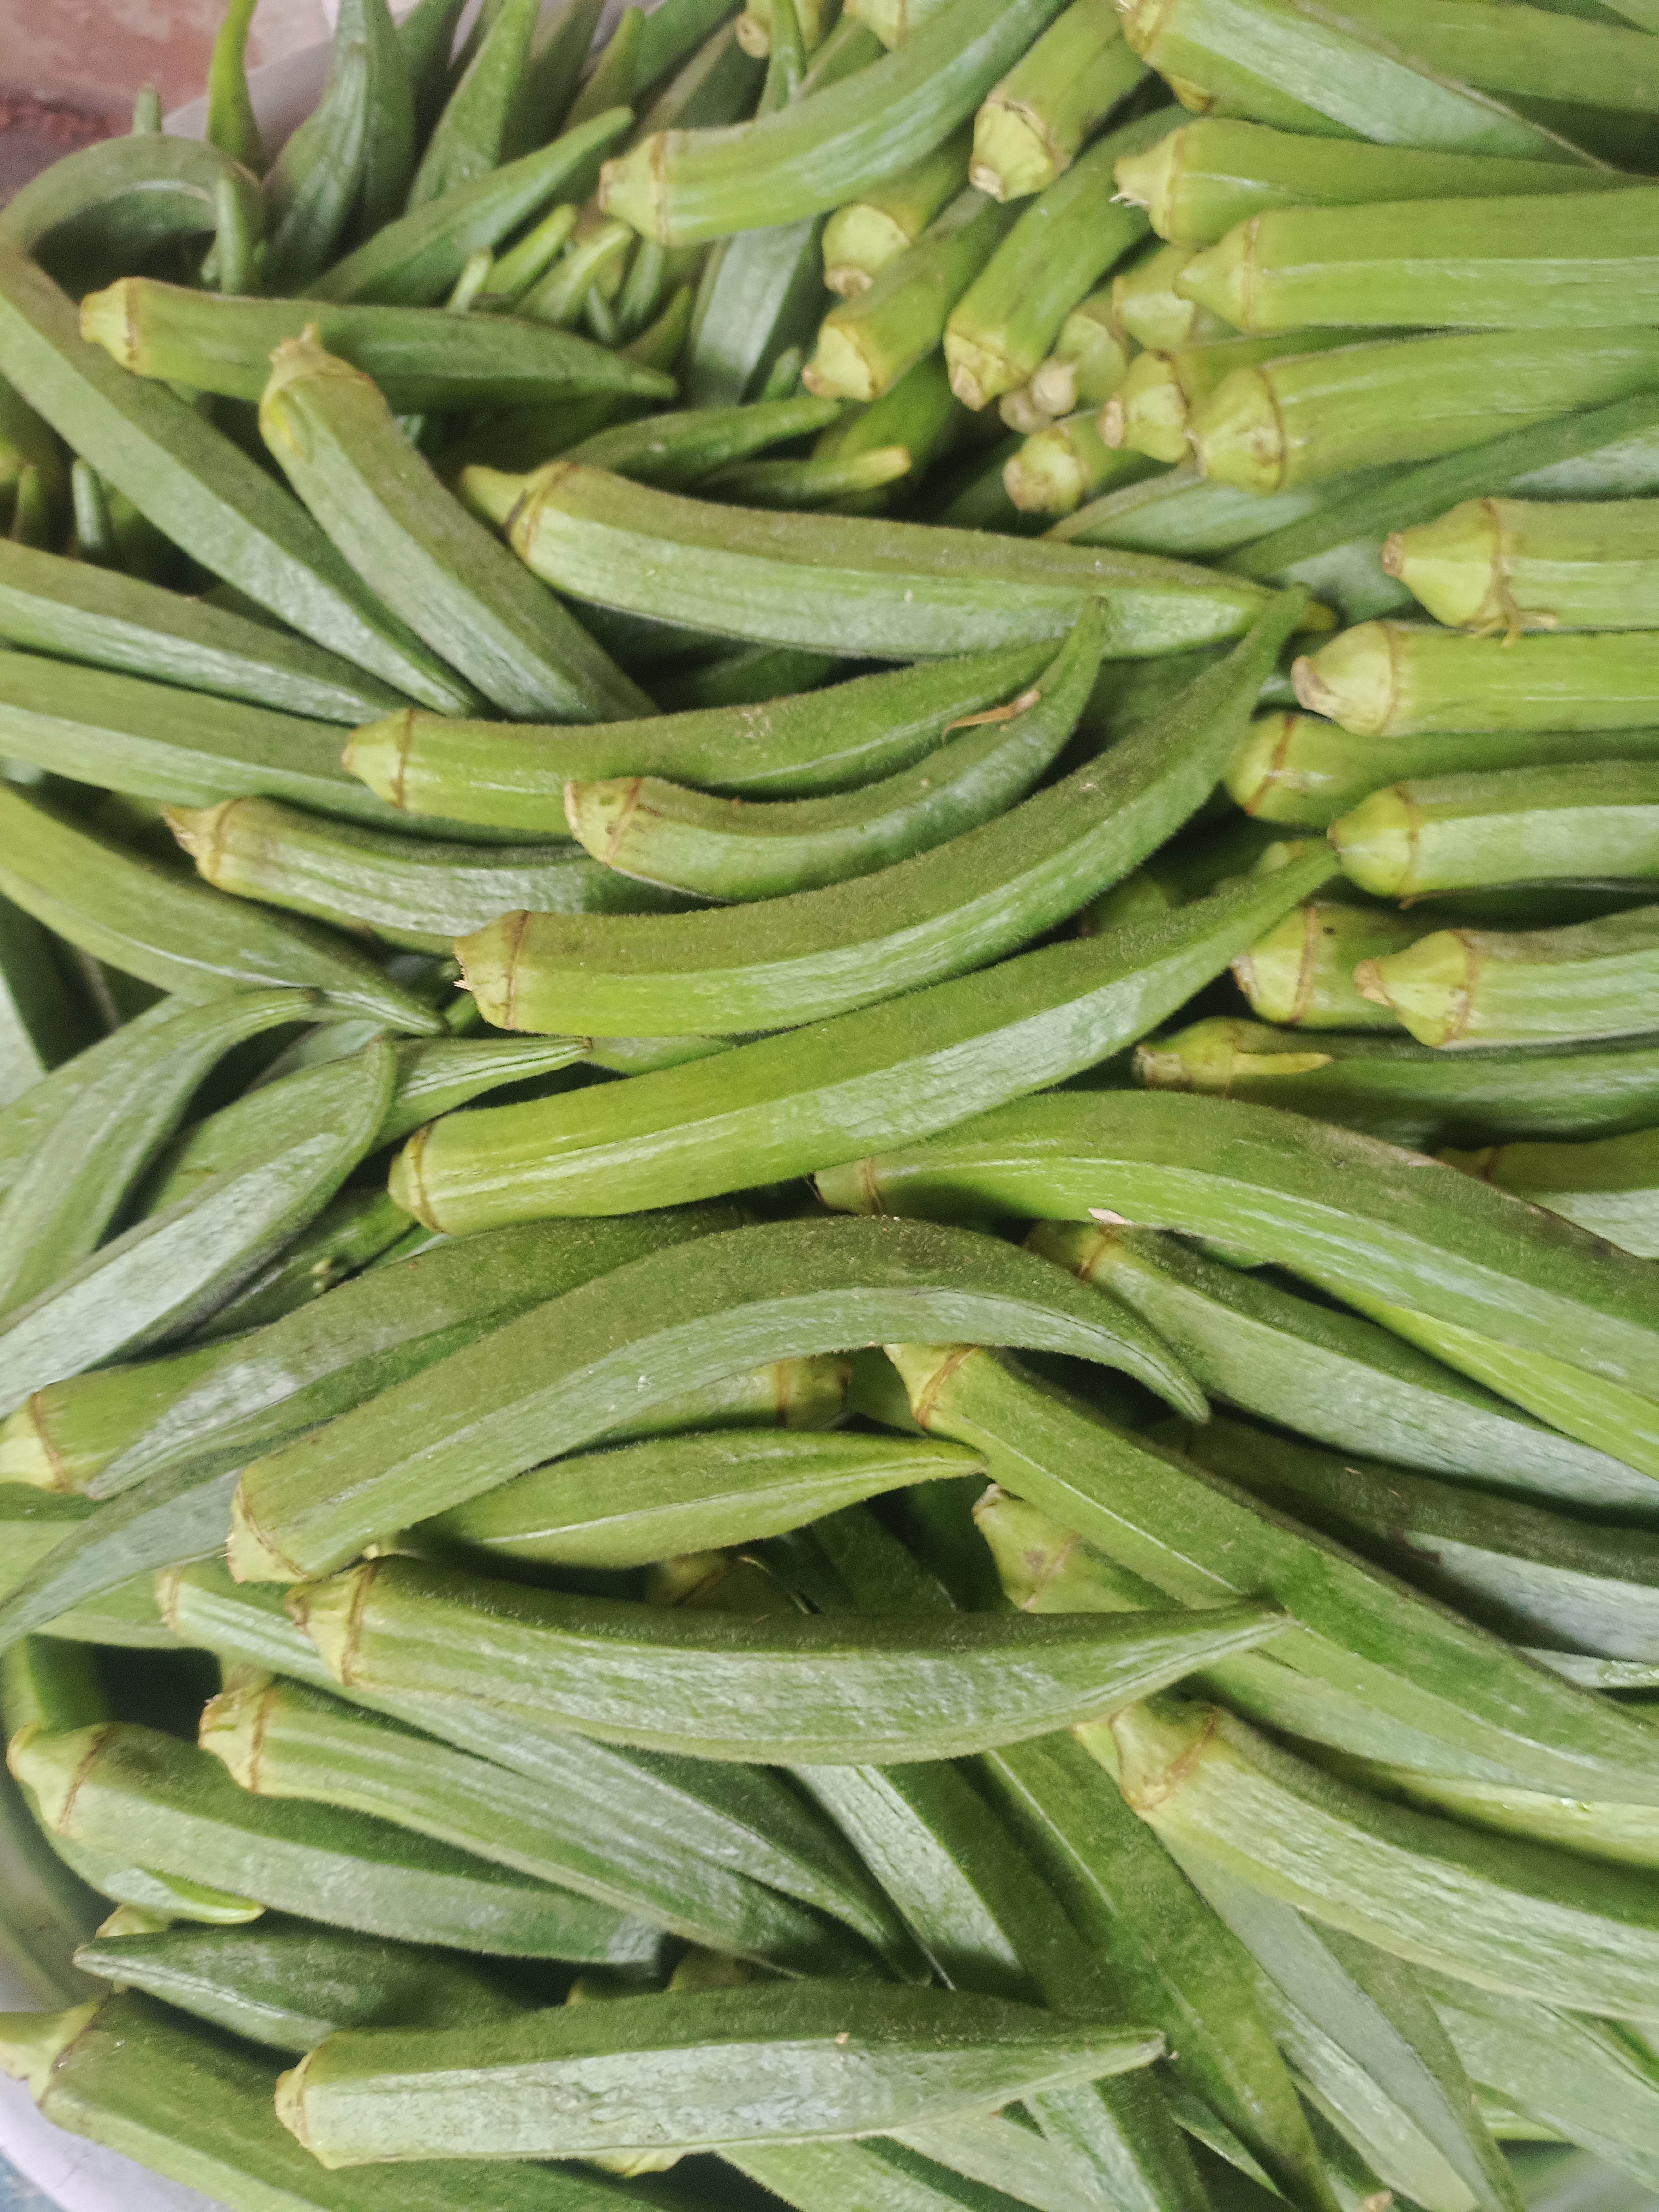
Label: Abelmoschus esculentus